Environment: lab
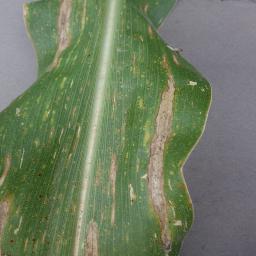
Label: northern_corn_leaf_blight